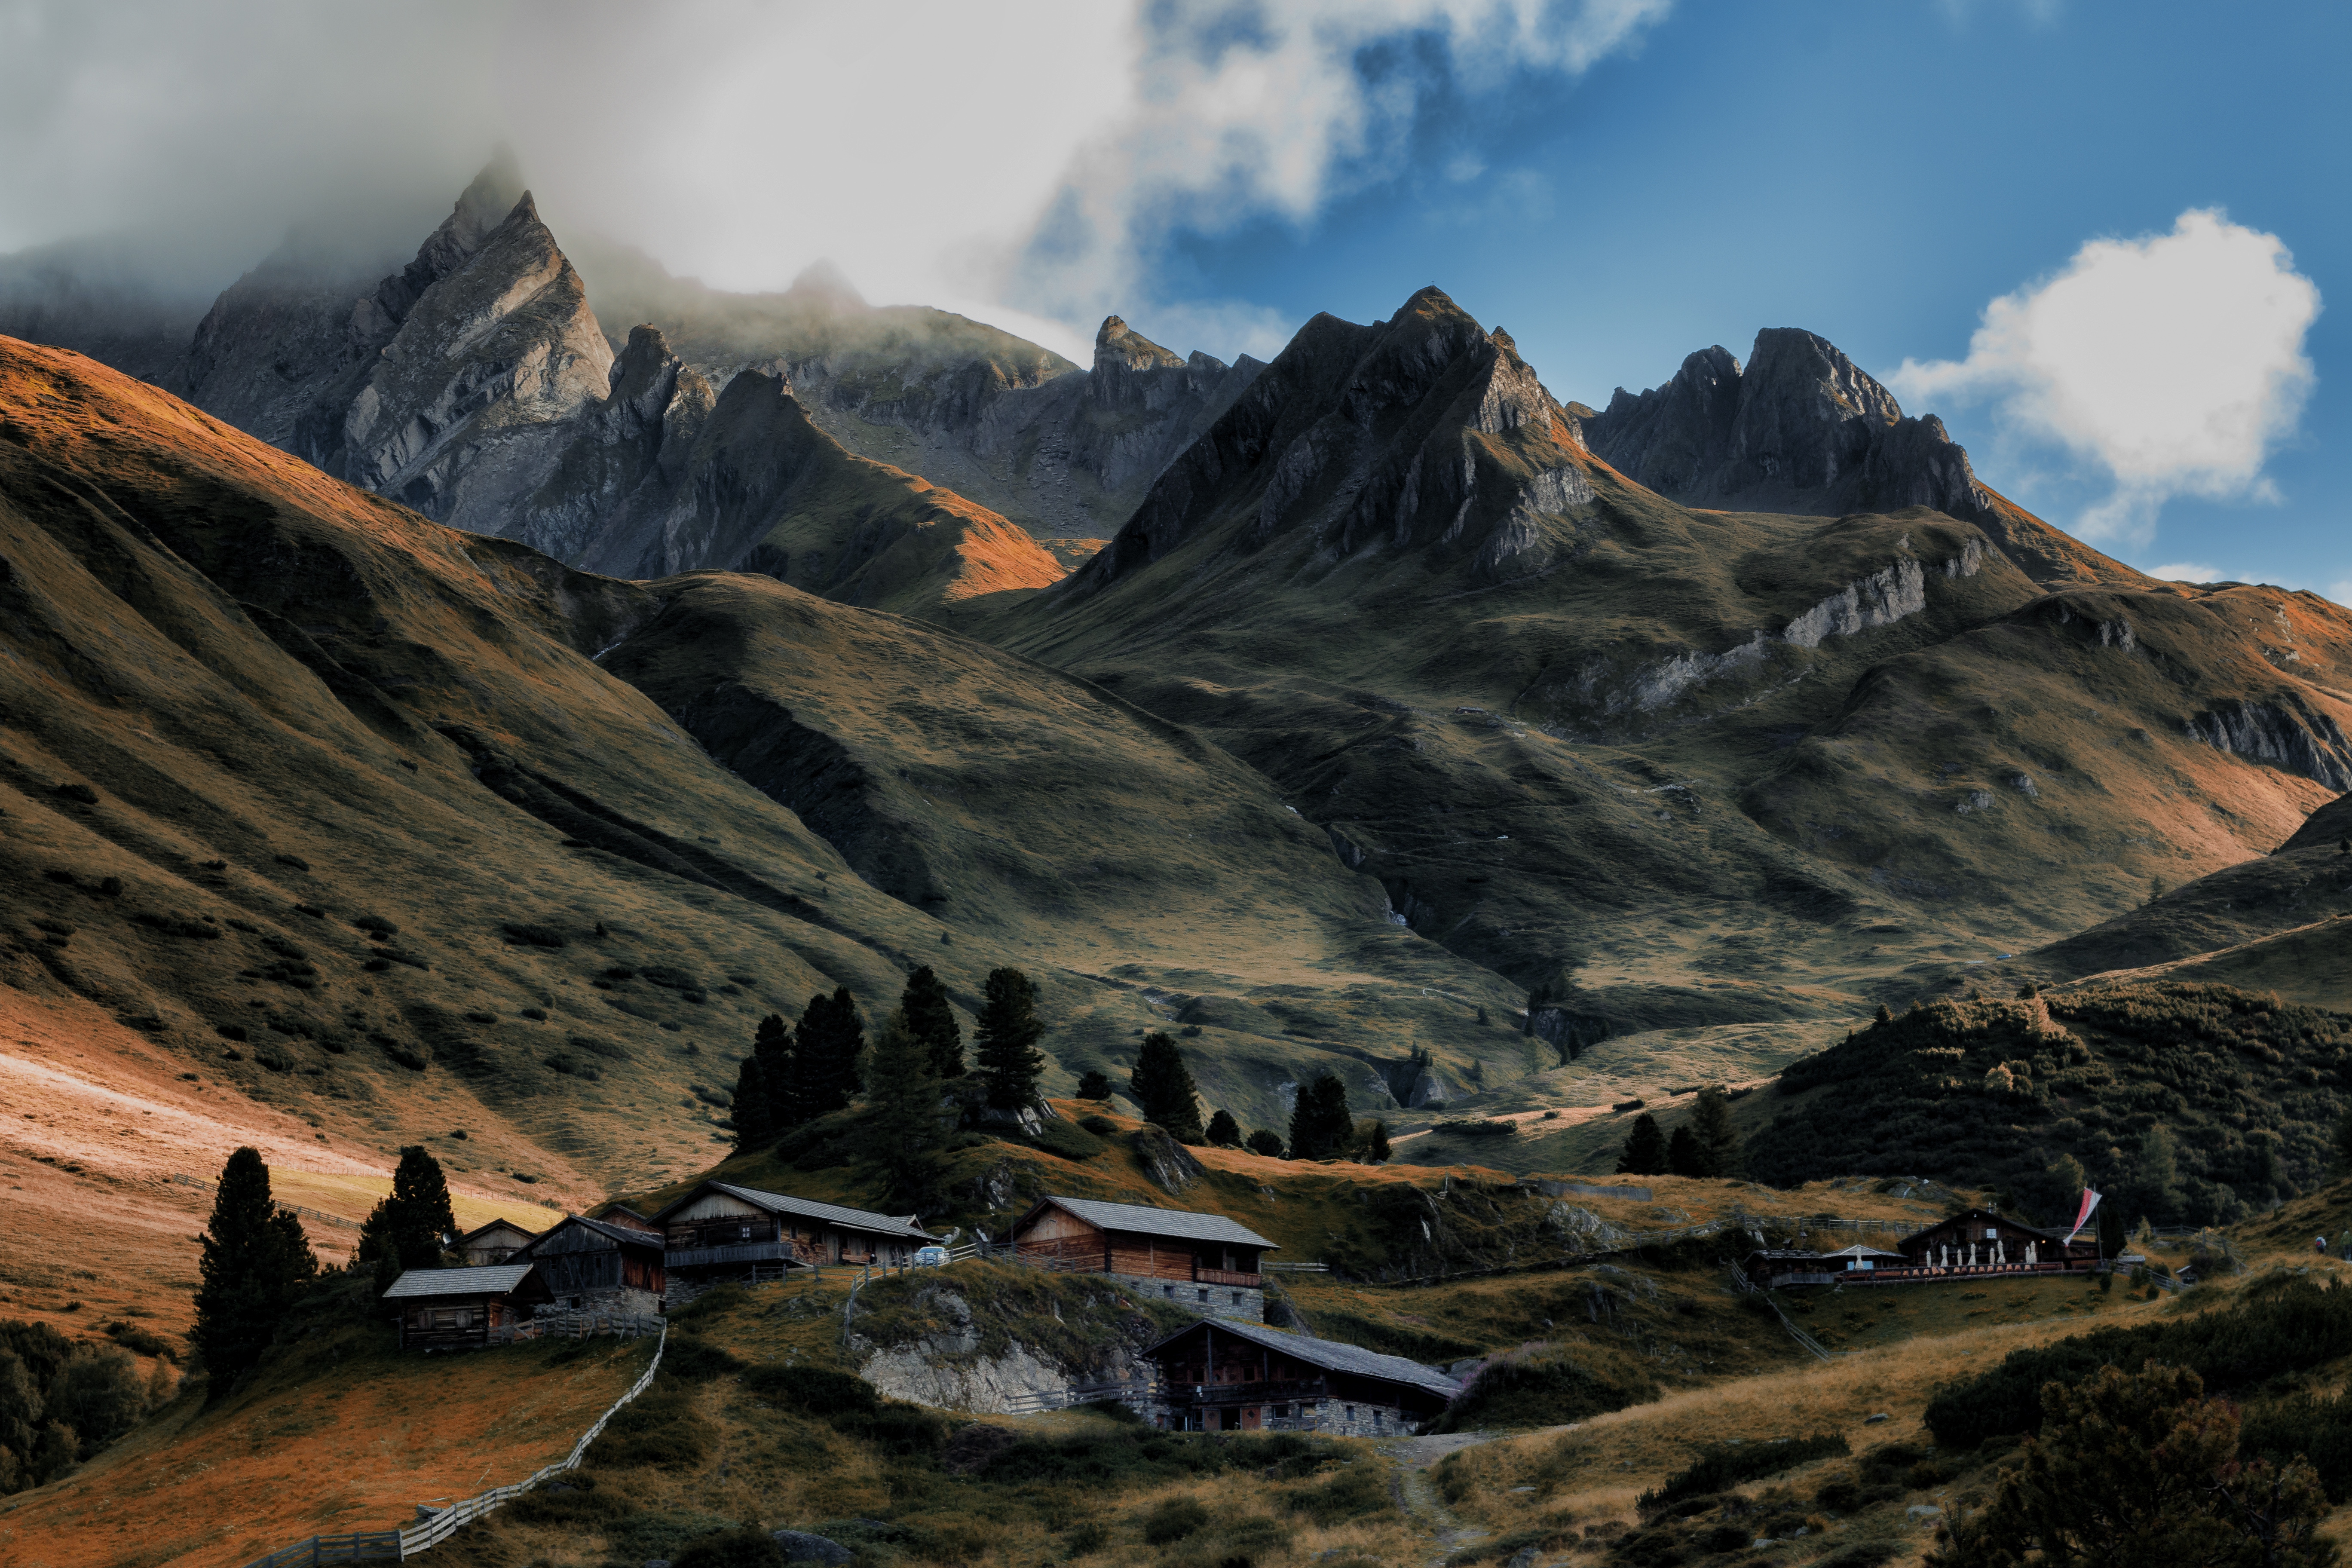
mountainous landforms, mountain, nature, mountain range, natural landscape, sky, highland, wilderness, ridge, alps, valley, cloud, rock, massif, hill, mountain pass, landscape, summit, badlands, terrain, geology, fell, national park, tree, outcrop, tundra, mount scenery, geological phenomenon, world, formation, reflection, meteorological phenomenon